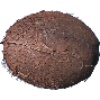
Label: Cocos 1